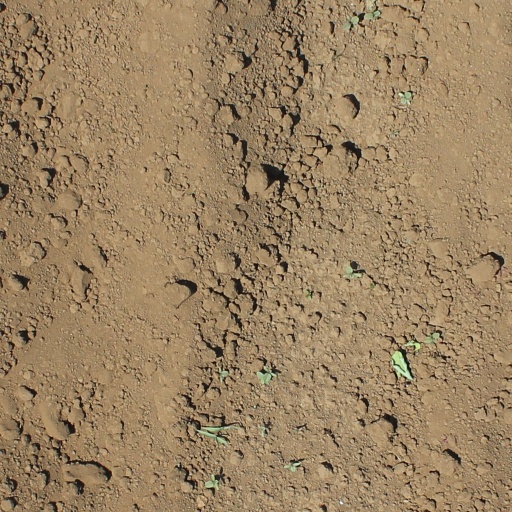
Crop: soybean